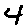
Label: 4